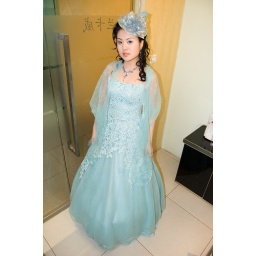
Jiajia in a blue dress